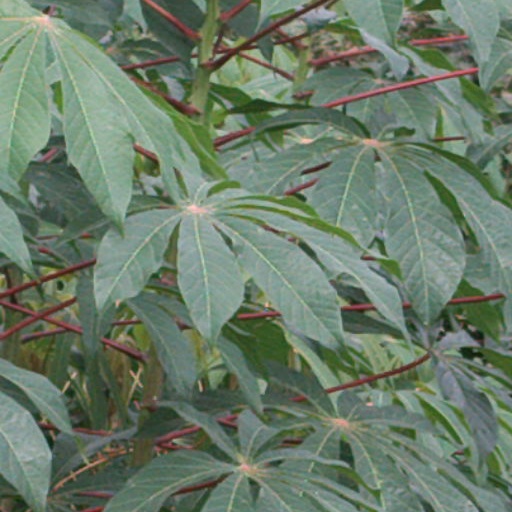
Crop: cassava